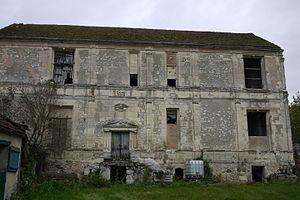
Château de Givray
Le château de Givray est un château situé à Bruyères-sur-Fère, en France.
Cet article recense les monuments historiques du sud de l'Aisne, en France.